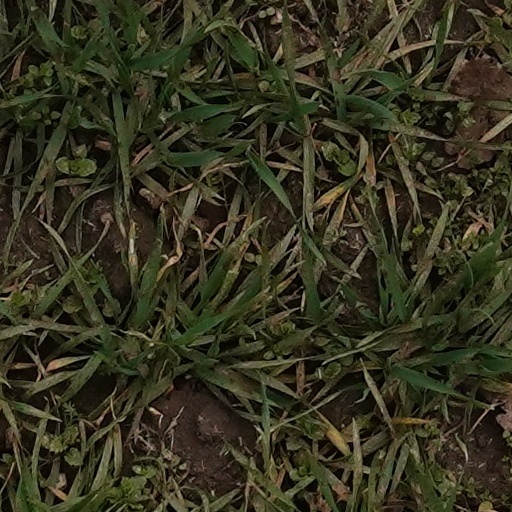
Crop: wheat